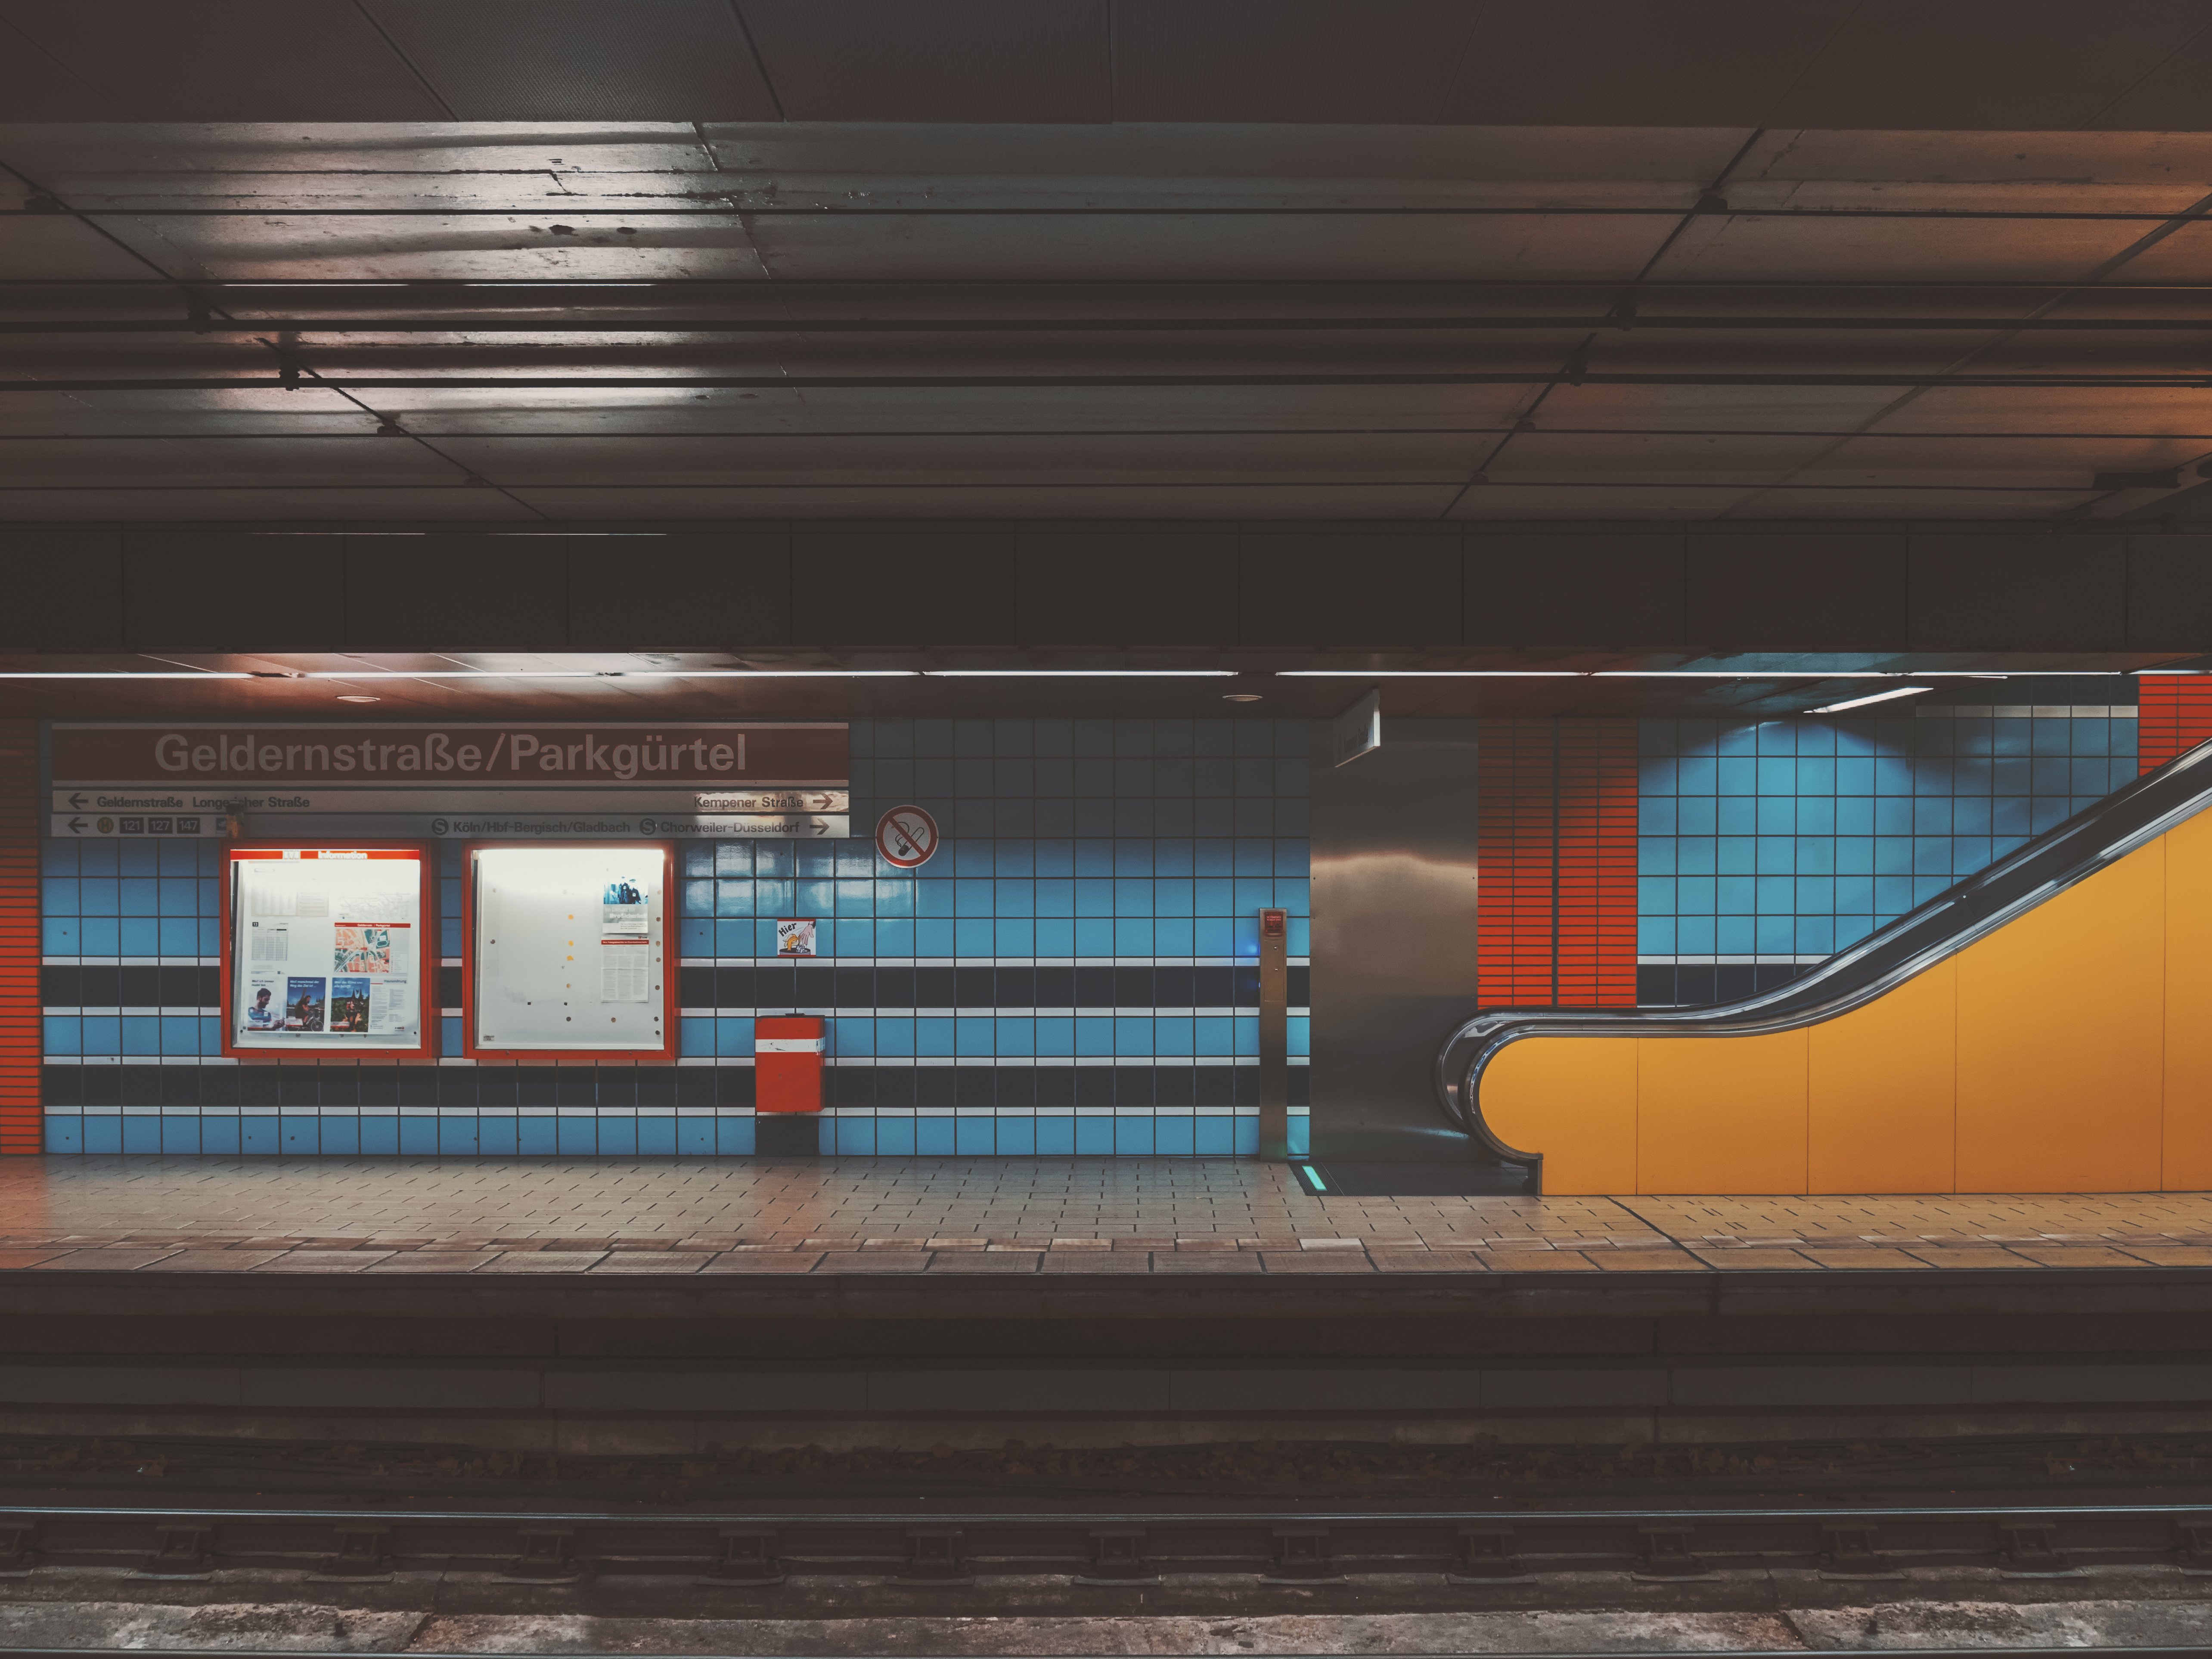
light, structure, night, train, transport, line, vehicle, public transport, shape, sport venue